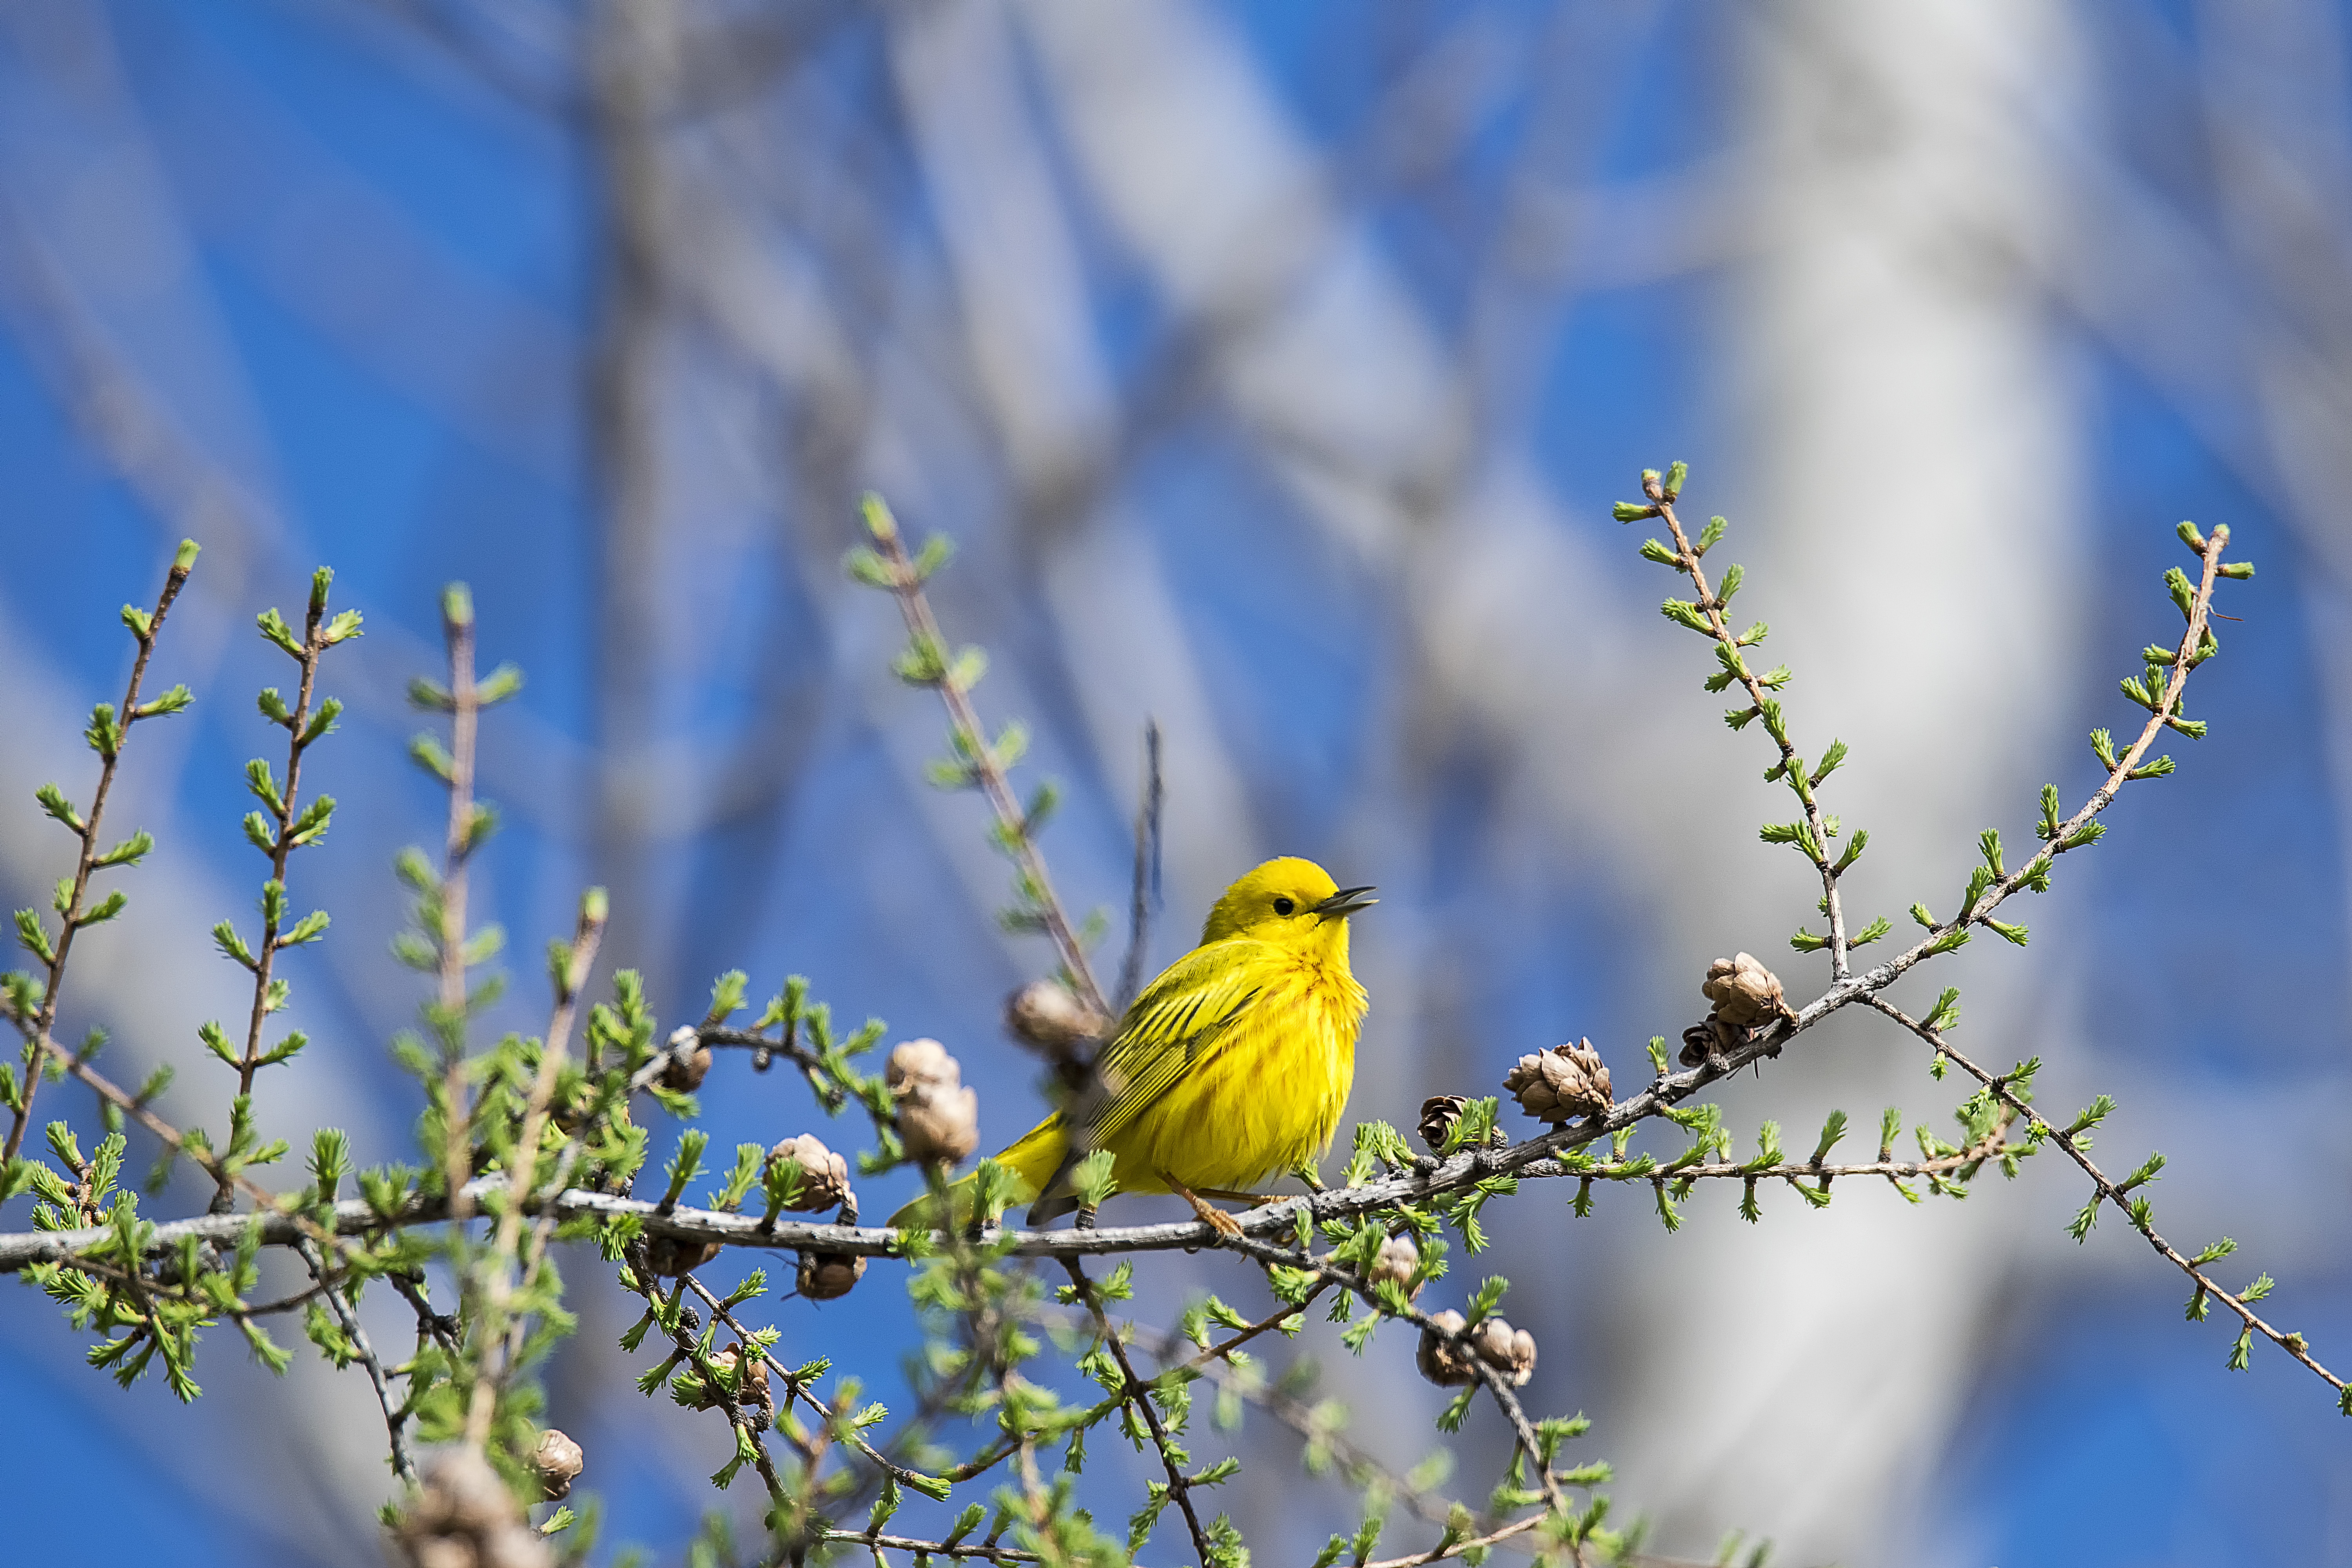
nature, branch, blossom, bird, flower, wildlife, yellow, flora, fauna, canada, jaune, quebec, parakeet, warbler, sherbrooke, oiseau, paruline, macro photography, perching bird